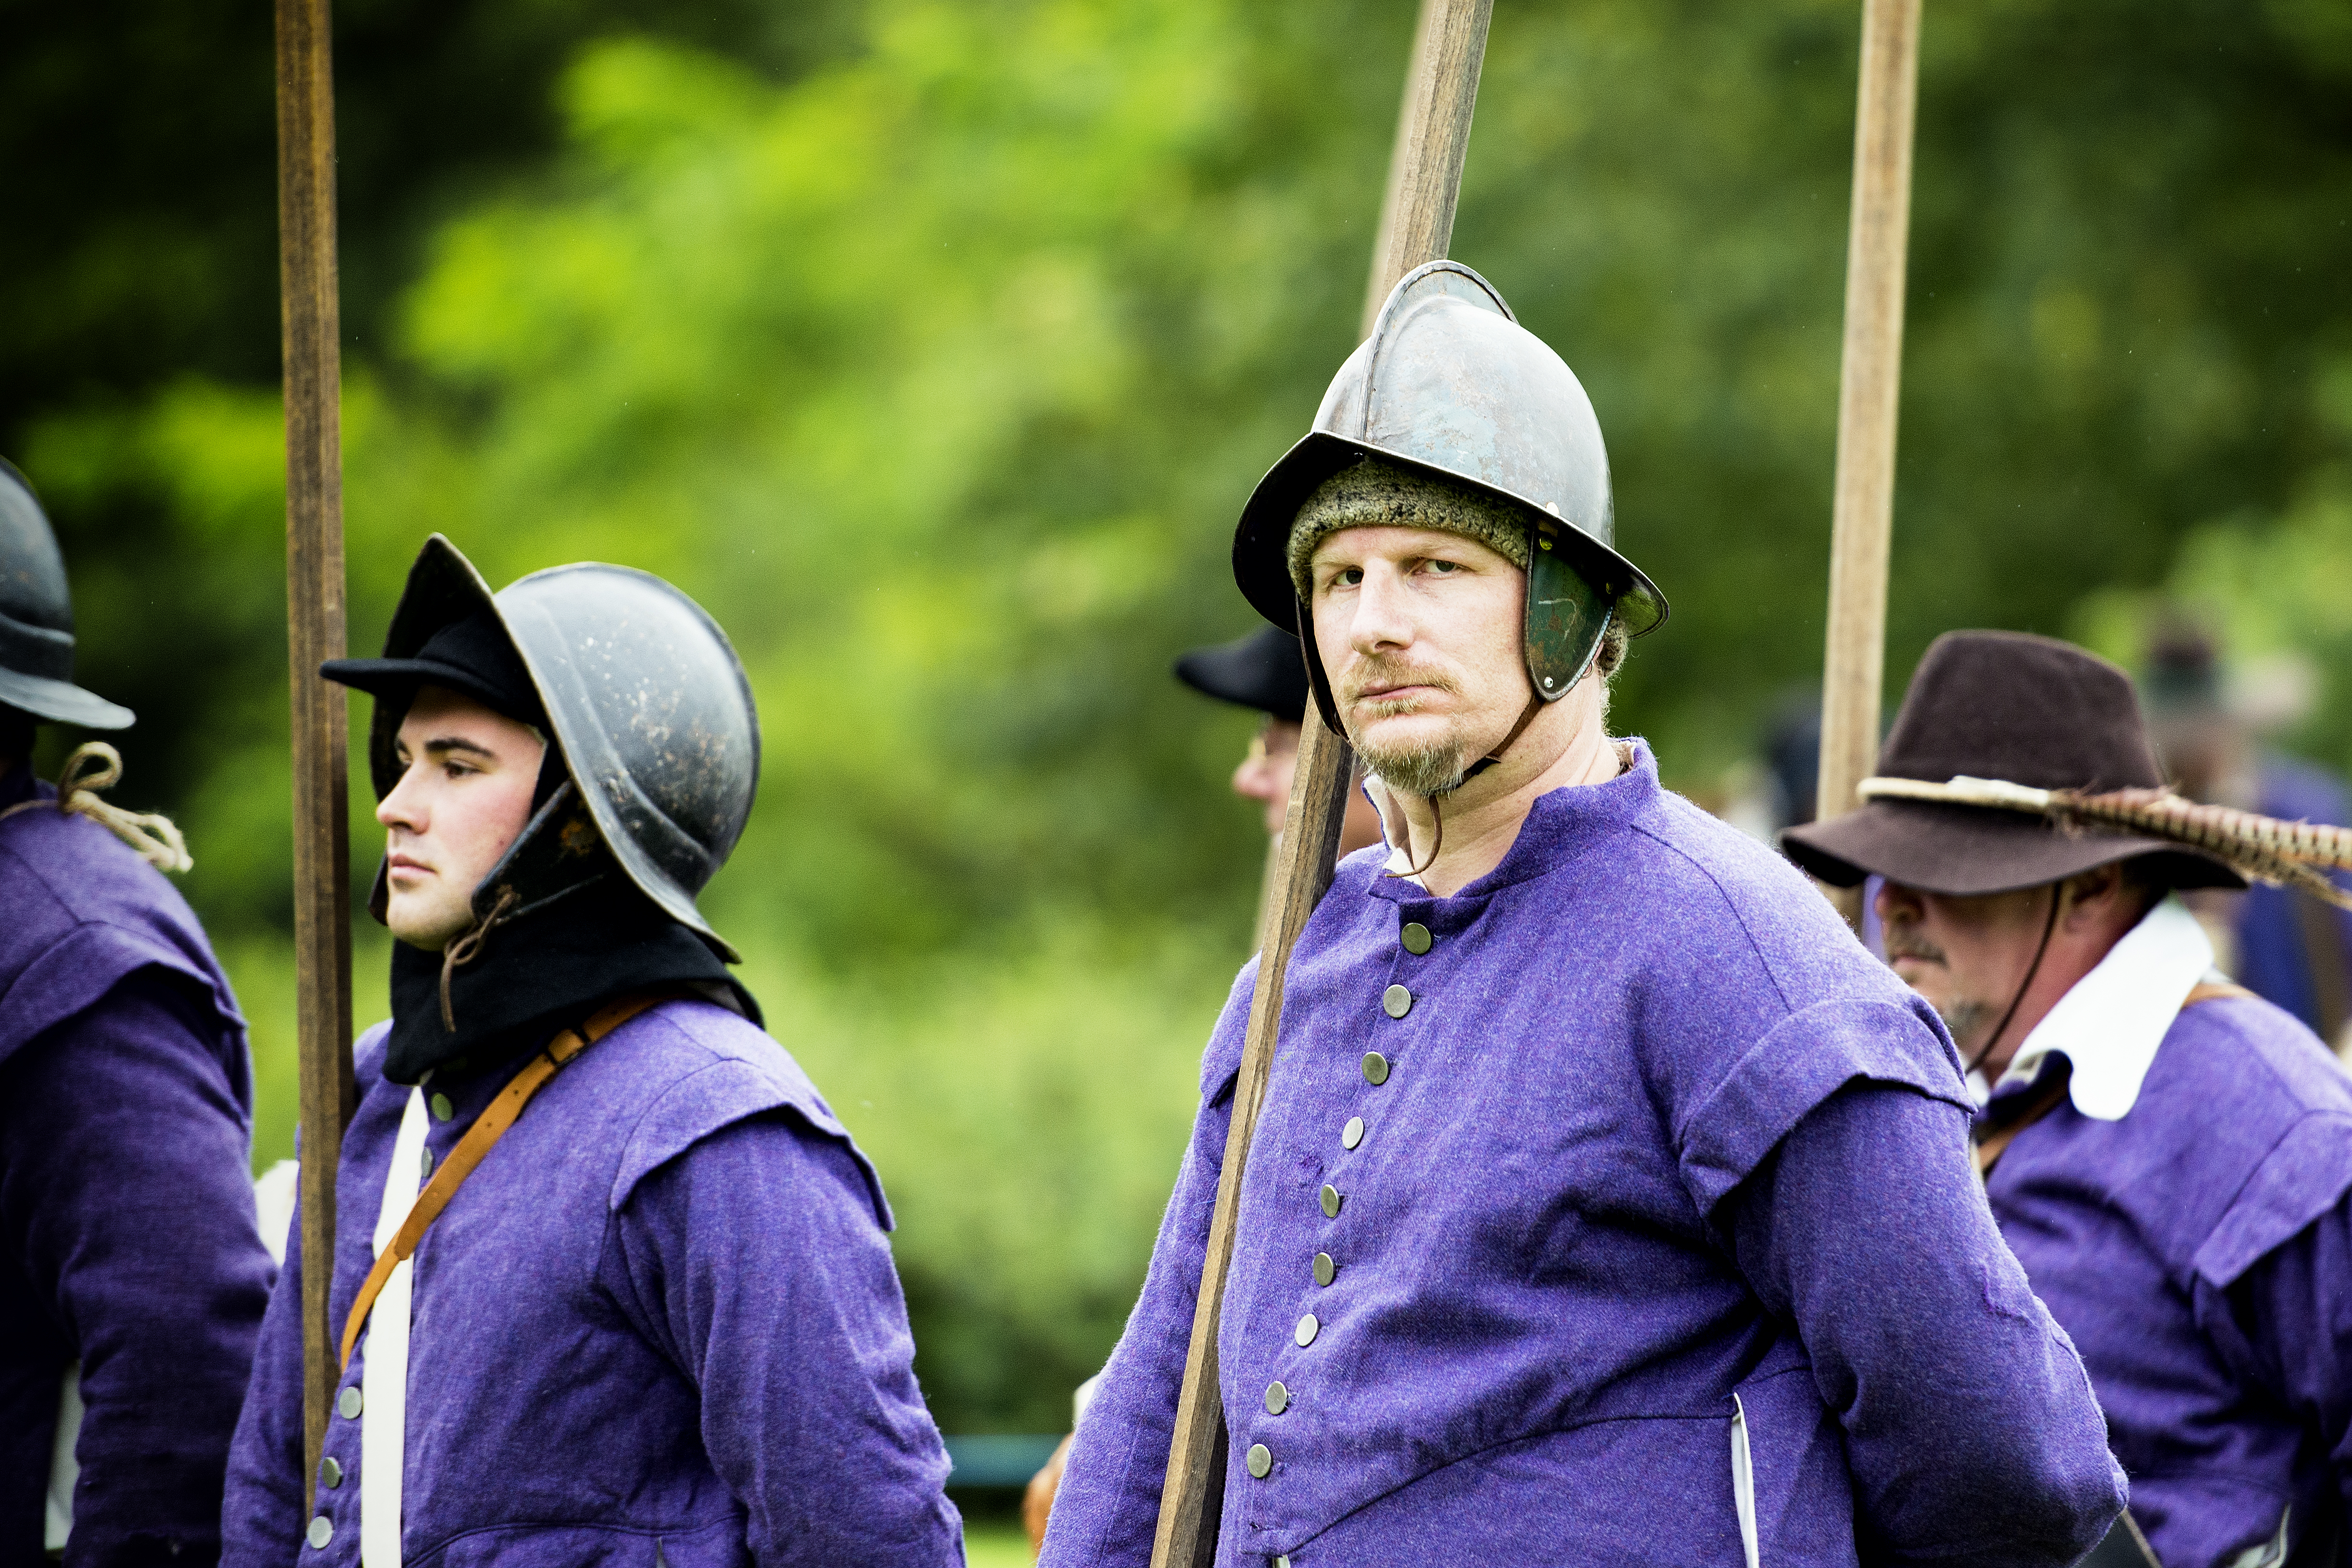
person, people, summer, uk, cumbria, england, sizerghcastle, nationaltrust, nt, free, 2014, creativecommons, battle, medieval, reenactment, sealedknot, jockey